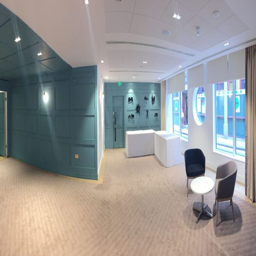
photo of reception room in the city